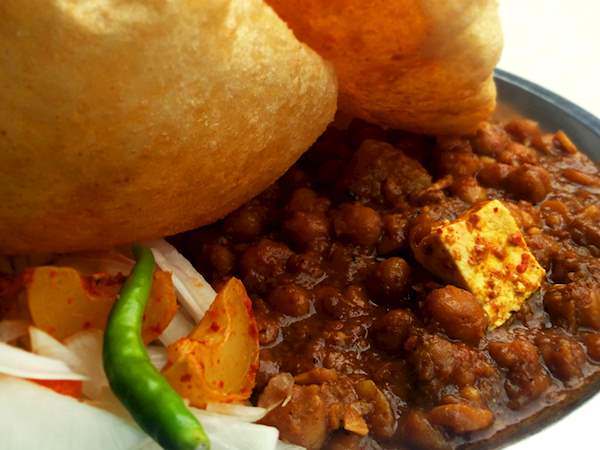
Dish: chole_bhature